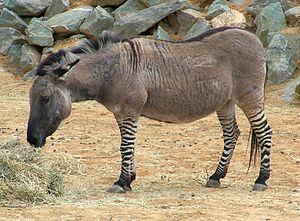
Le zébrâne est le résultat du croisement entre deux espèces : le zèbre et l'âne.
En génétique, un hybride est un organisme issu du croisement de deux individus de deux variétés, sous-espèces, espèces ou genres différents. L'hybride présente un mélange des caractéristiques génétiques des deux parents.
Un zébroïde est un équidé hybride issu d'un zèbre et d'un autre équidé. Il peut s'agir notamment du zébrule, croisement de cheval et de zèbre, ou bien du zébrâne, croisement de zèbre et d'âne, ou d'un croisement de zèbre et de bardot, ou du croisement entre un zèbre et un poney.
L'Âne commun, appelé plus communément « Âne », est une espèce de mammifères herbivores et ongulés appartenant à la famille des équidés. Souvent comparé au cheval, l'âne a des caractéristiques morphologiques propres qui le différencient clairement de son cousin, ses longues oreilles étant son attribut le plus facilement identifiable. Ces dernières lui offrent une ouïe particulièrement fine, et qui, complétée par un large champ de vision et un odorat fort développé, lui permettent une bonne perception du monde qui l'entoure. Baudet est le nom donné au mâle reproducteur. Les femelles, appelées ânesses, mettent bas après douze mois de gestation un petit nommé ânon. Celui-ci peut se lever et courir peu de temps après sa naissance. L'âne peut également s'hybrider avec d'autres équidés, par exemple avec la jument pour donner naissance à un nouvel animal, le mulet.